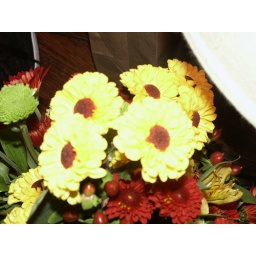
flower arrangement under lamp